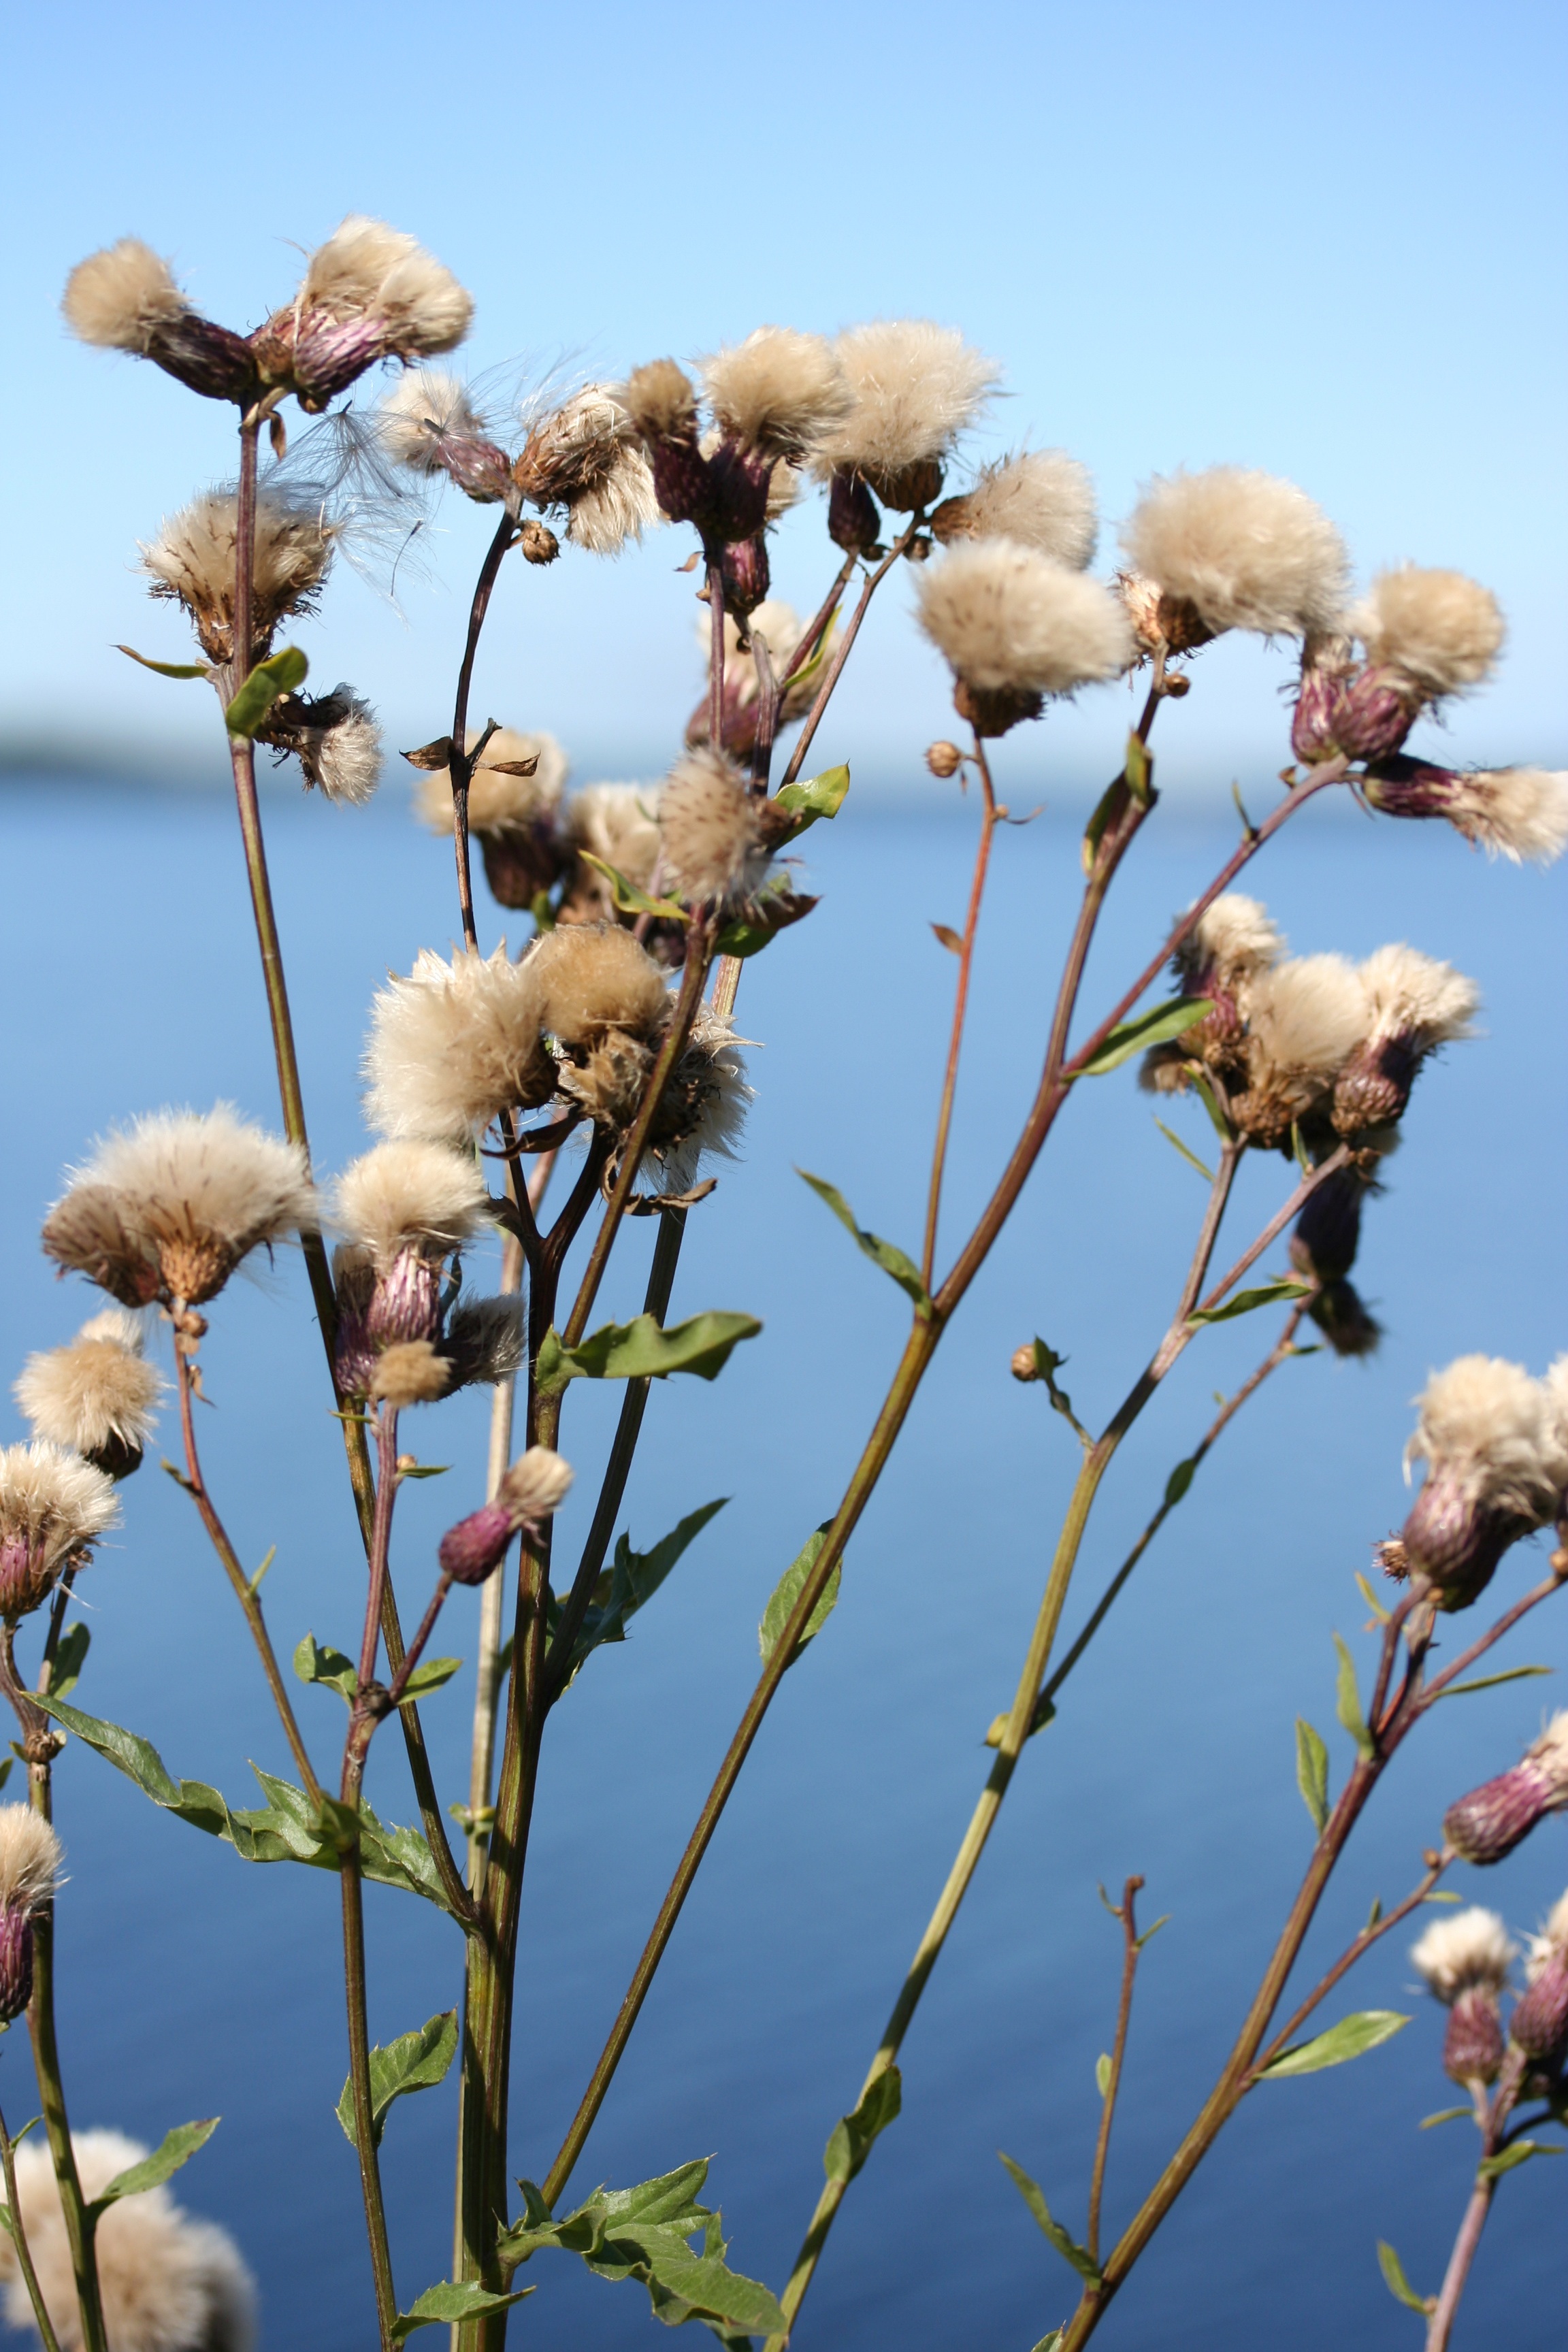
tree, nature, grass, branch, blossom, plant, meadow, prairie, leaf, flower, lake, summer, dry, spring, produce, autumn, botany, flora, season, fauna, wildflower, flowering plant, grass family, land plant